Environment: real
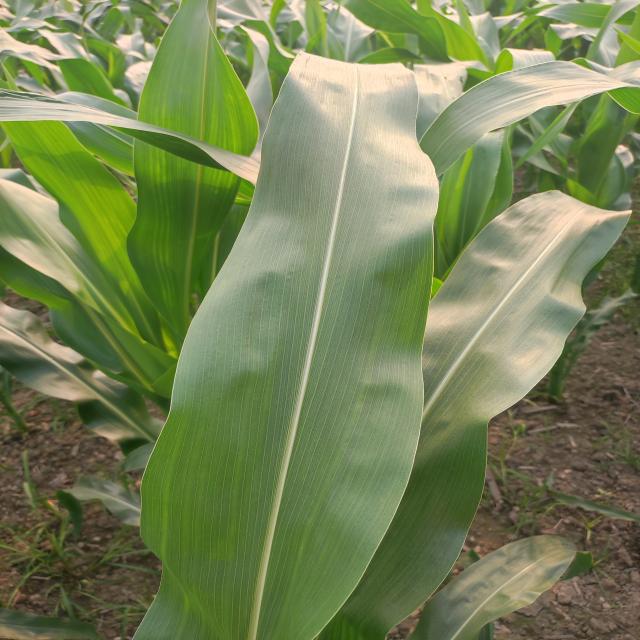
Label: healthy